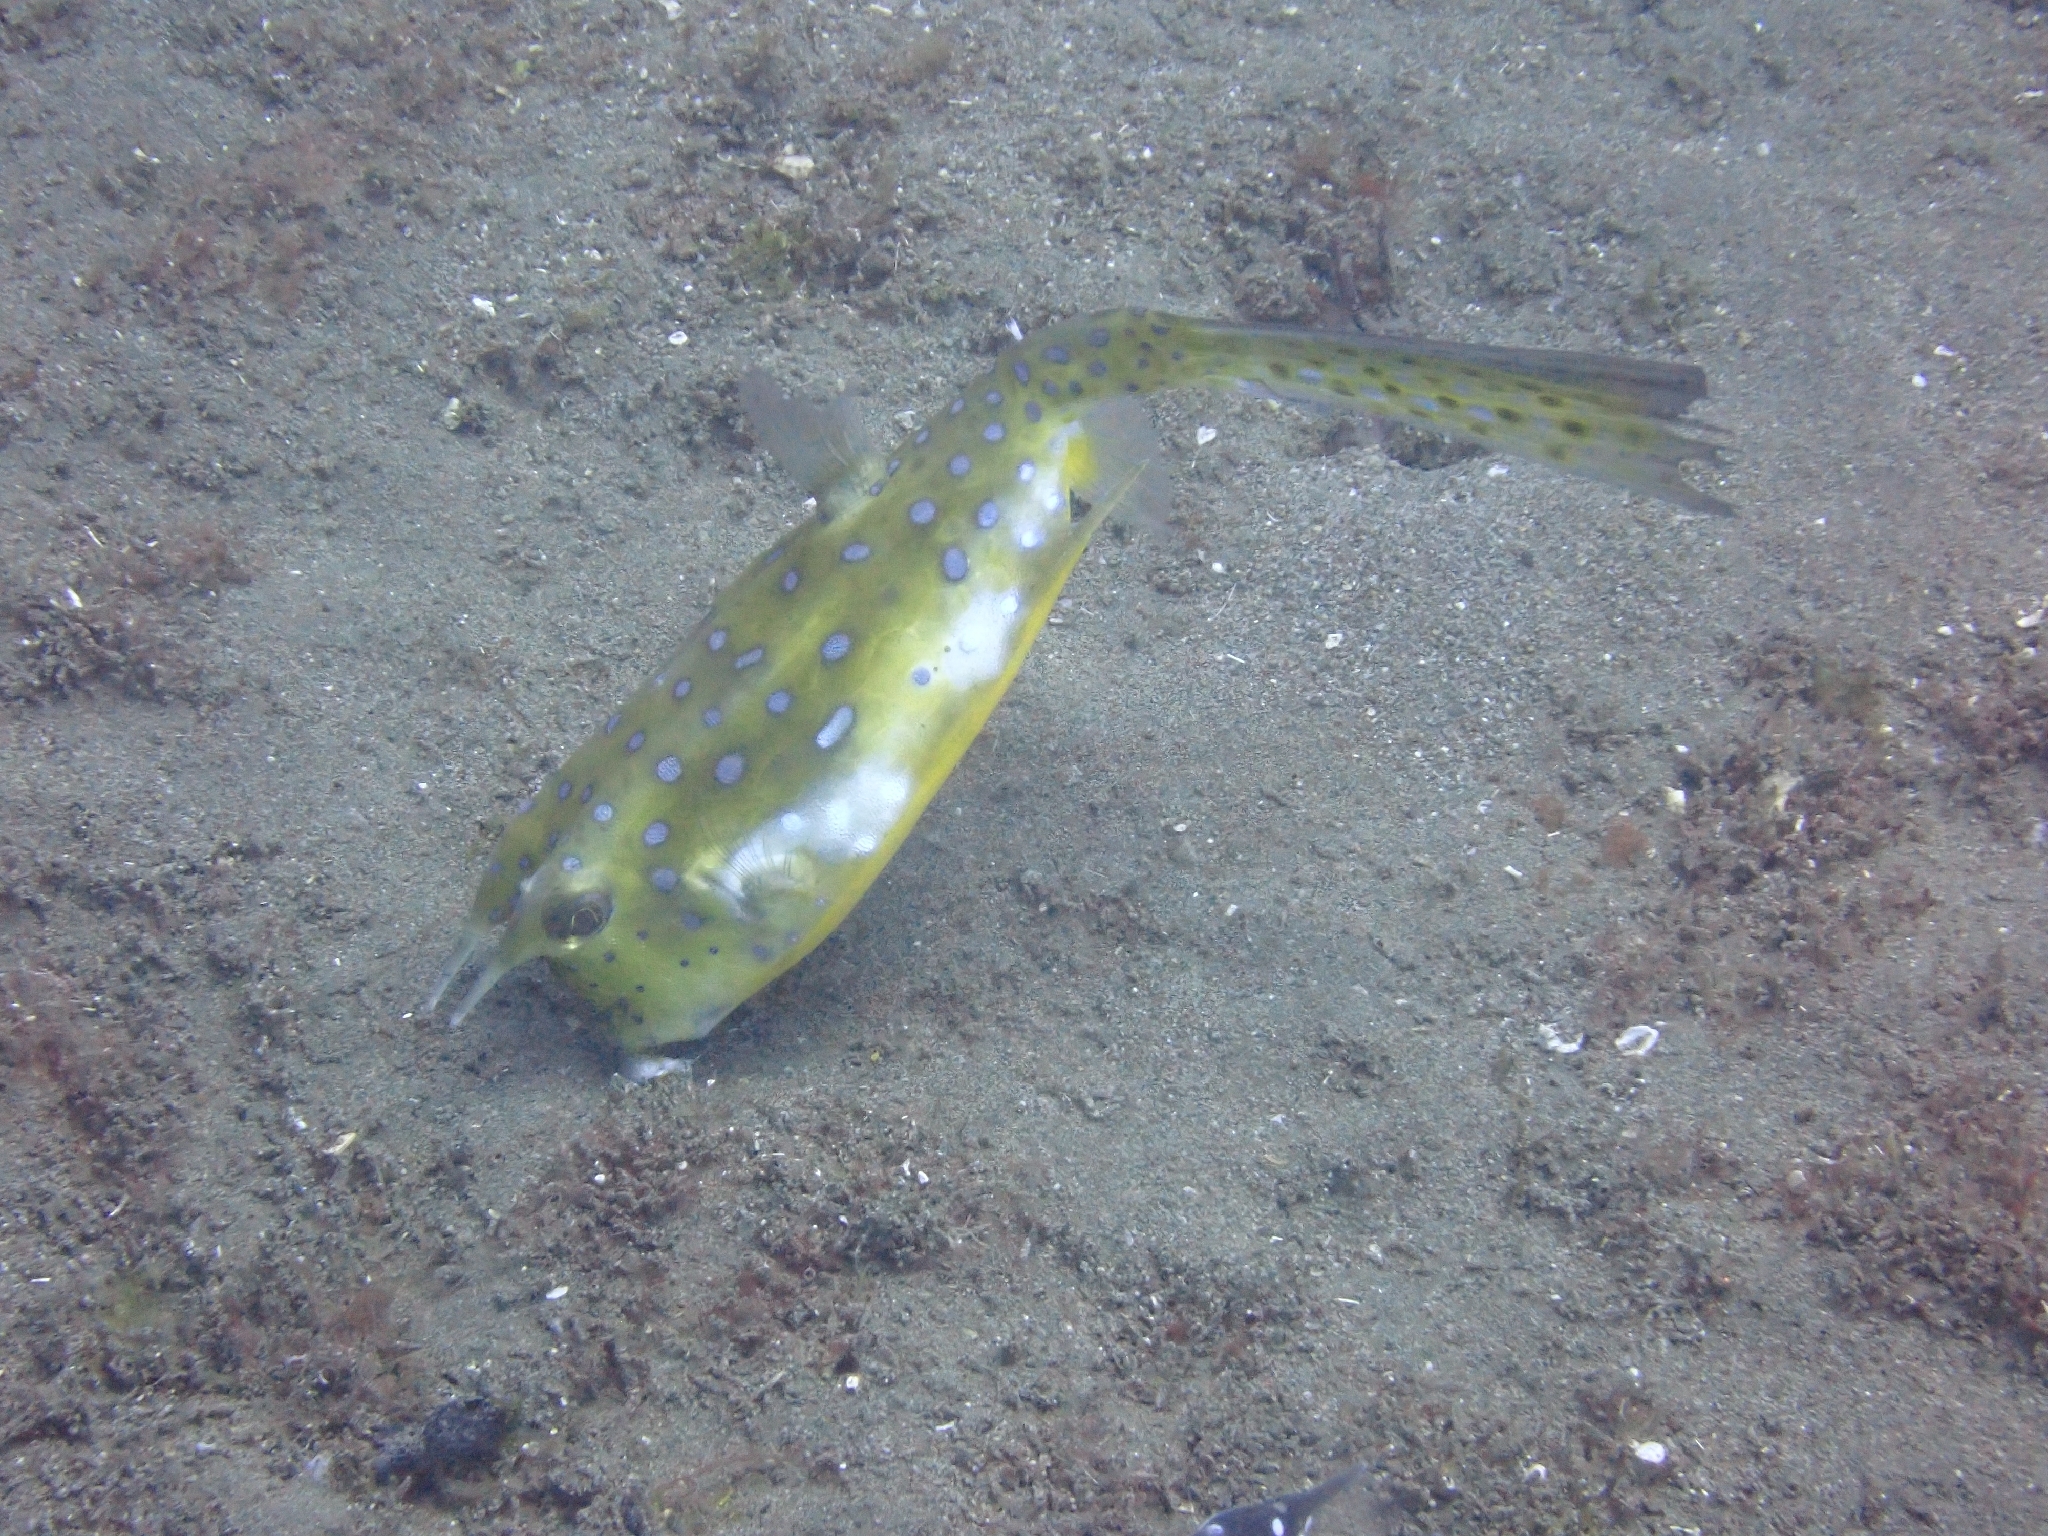
fish (species not among the labelled classes)